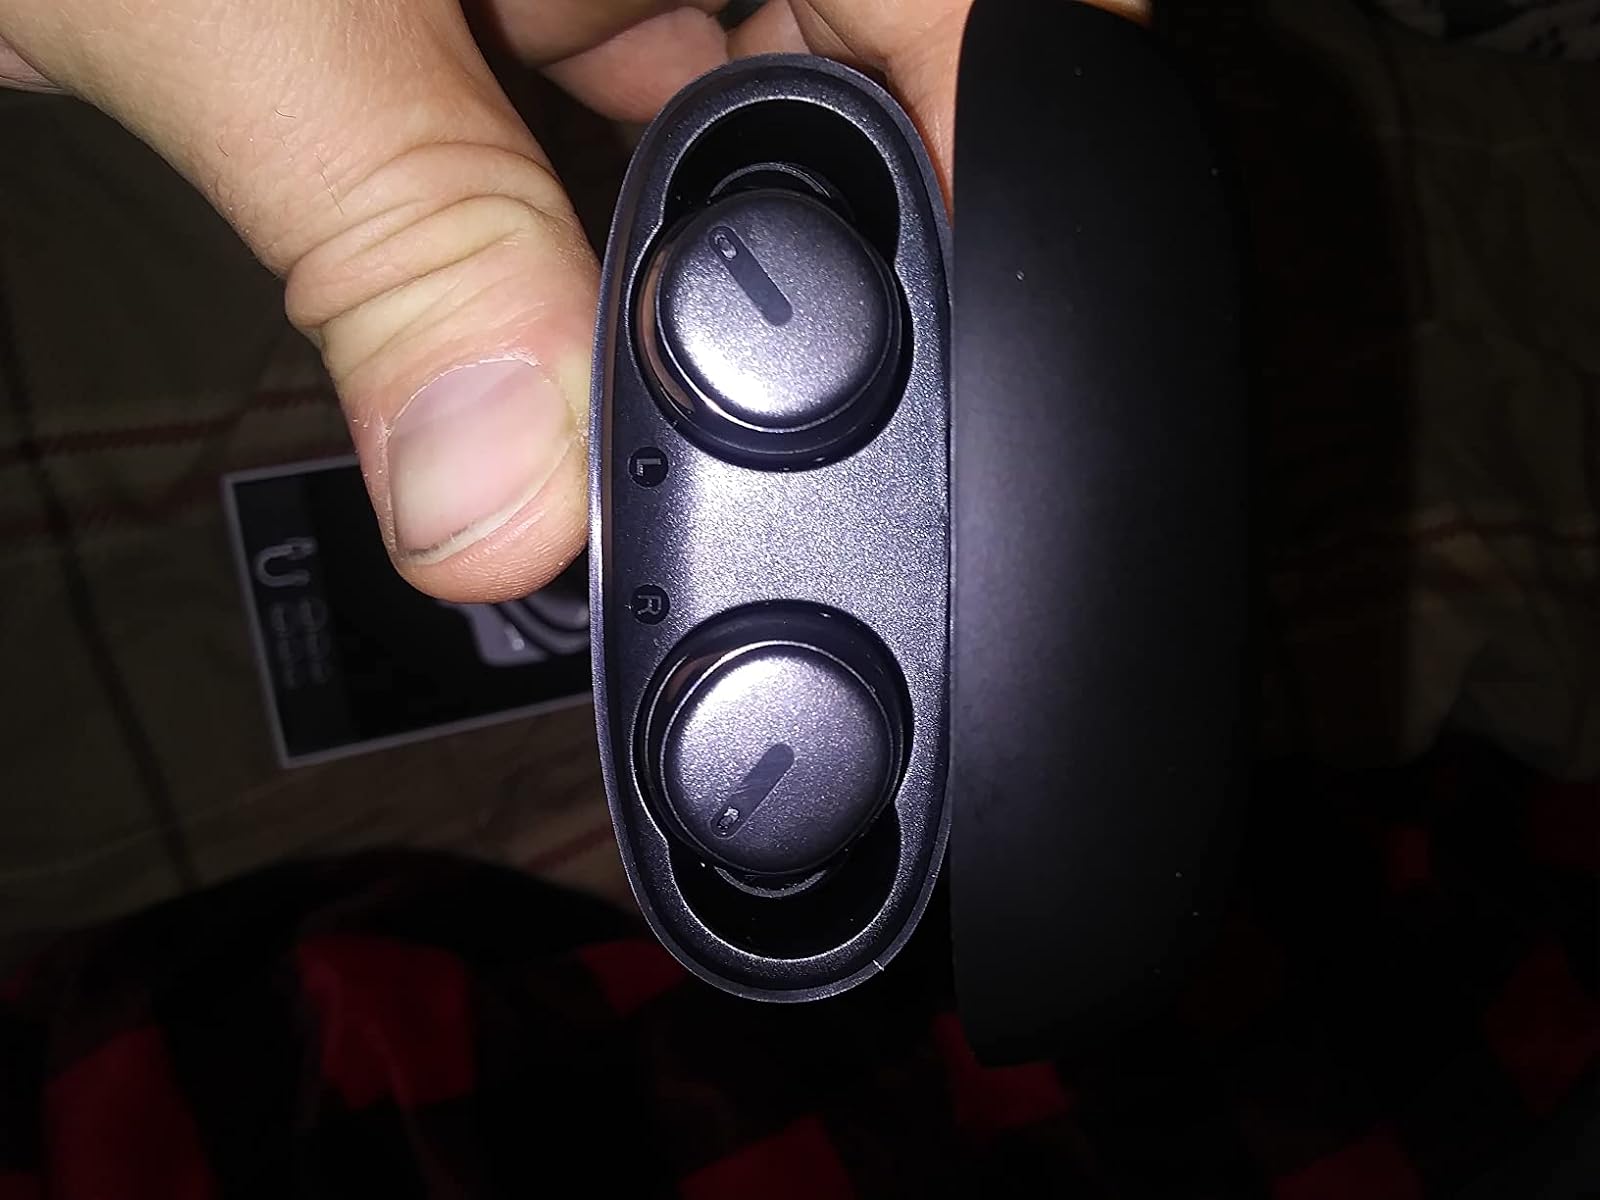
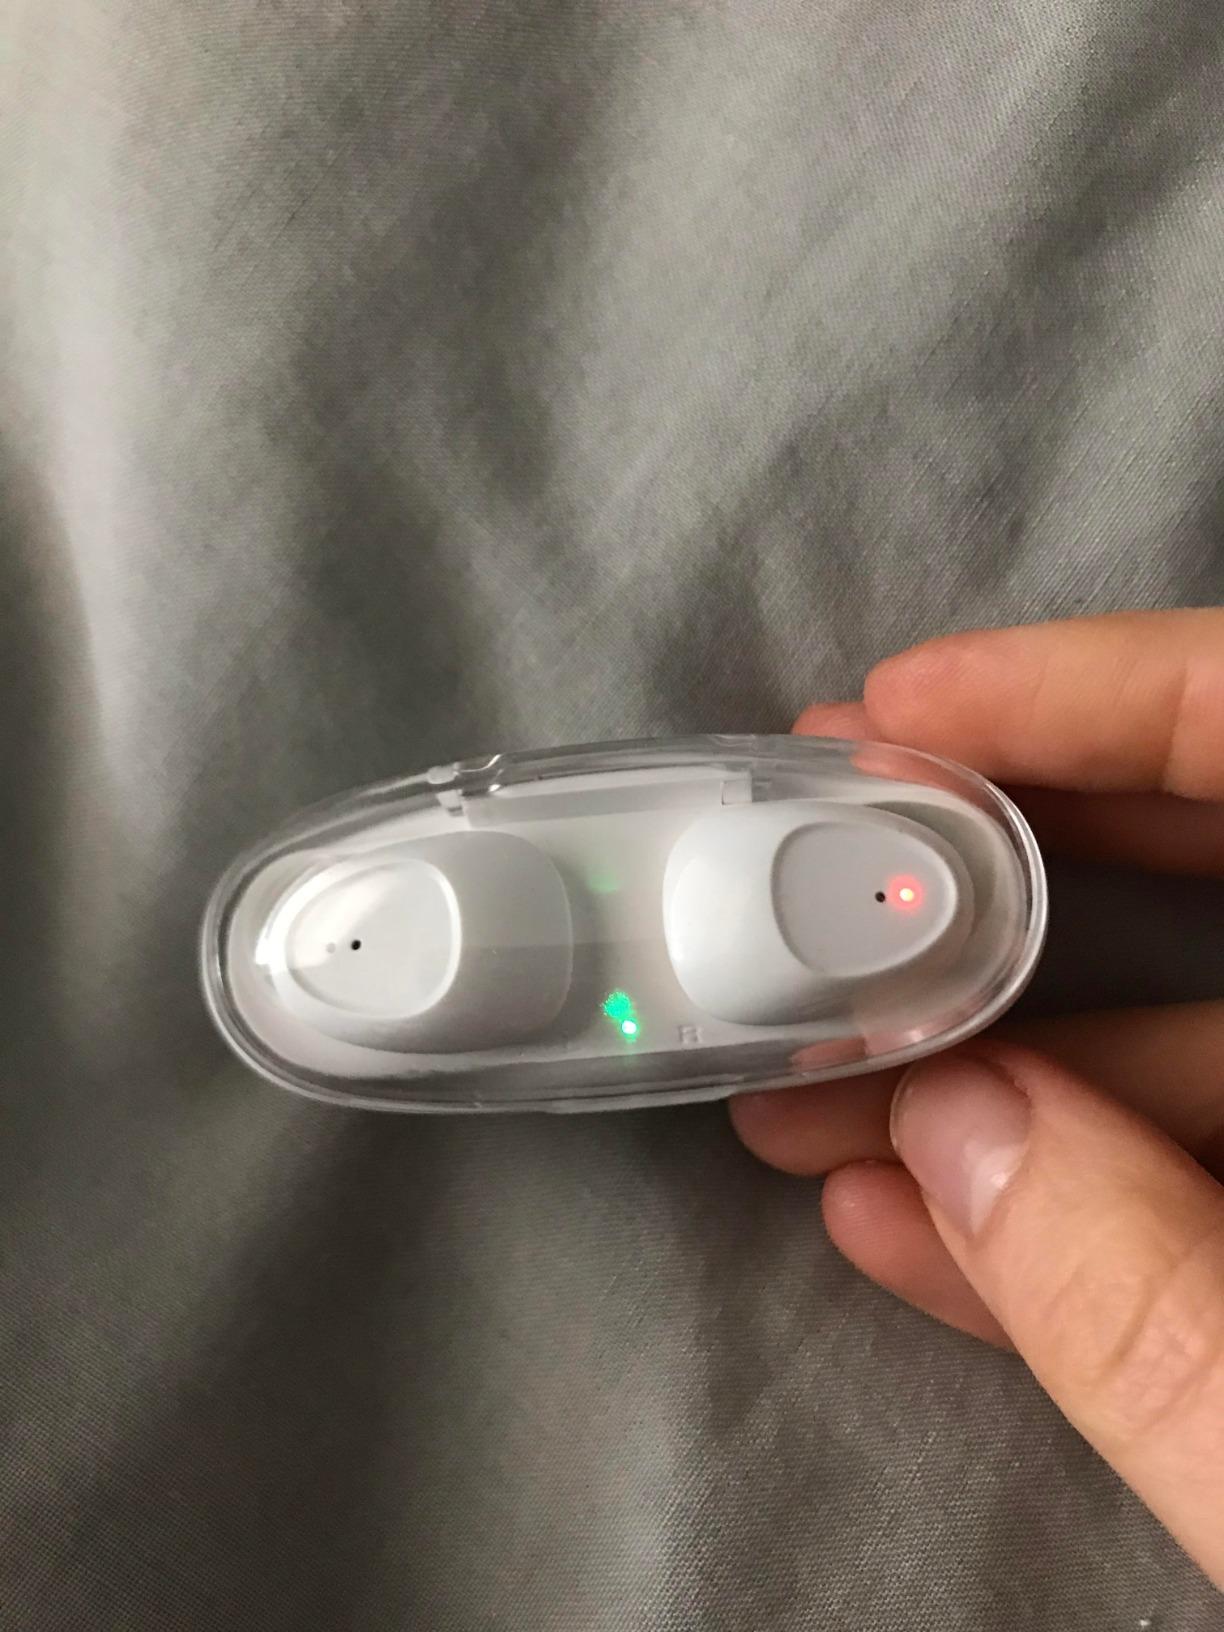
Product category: earbuds
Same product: no